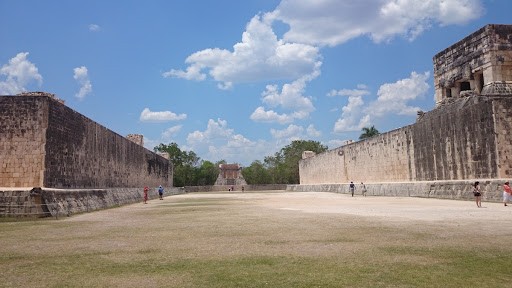
Landmark: Chichen Itza